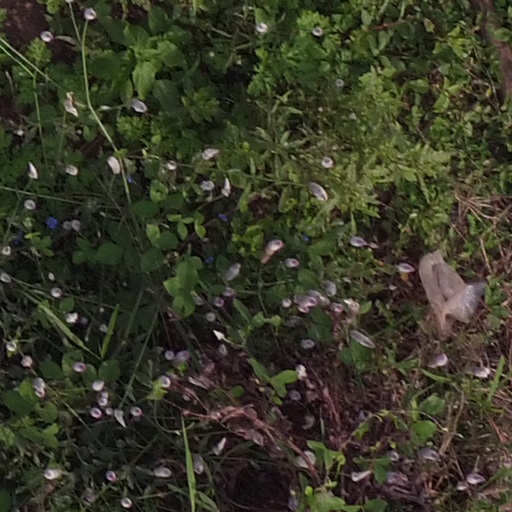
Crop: maize; corn